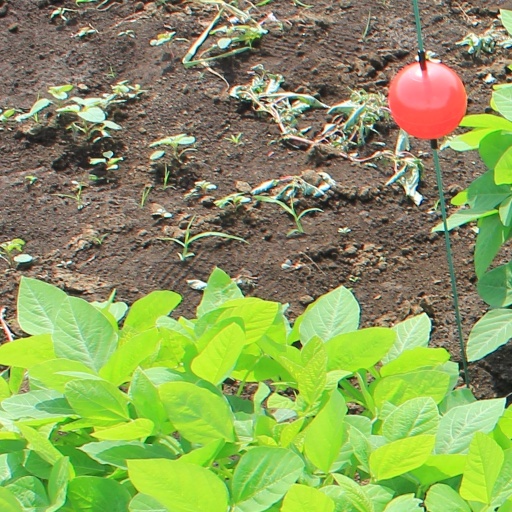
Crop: soybean